Kinross and Western Perthshire (UK Parliament constituency)

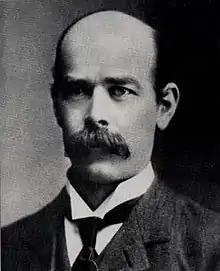
Molteno

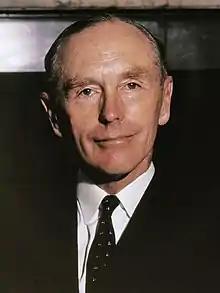
Douglas-Home

Another General Election was due to take place before the end of 1940. The political parties had been making preparations for that election and by autumn 1939, the following candidates had been selected: